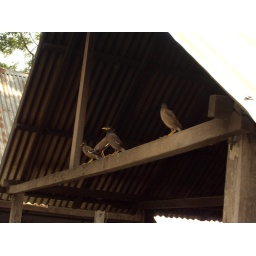
Cute birds in the weaver's building